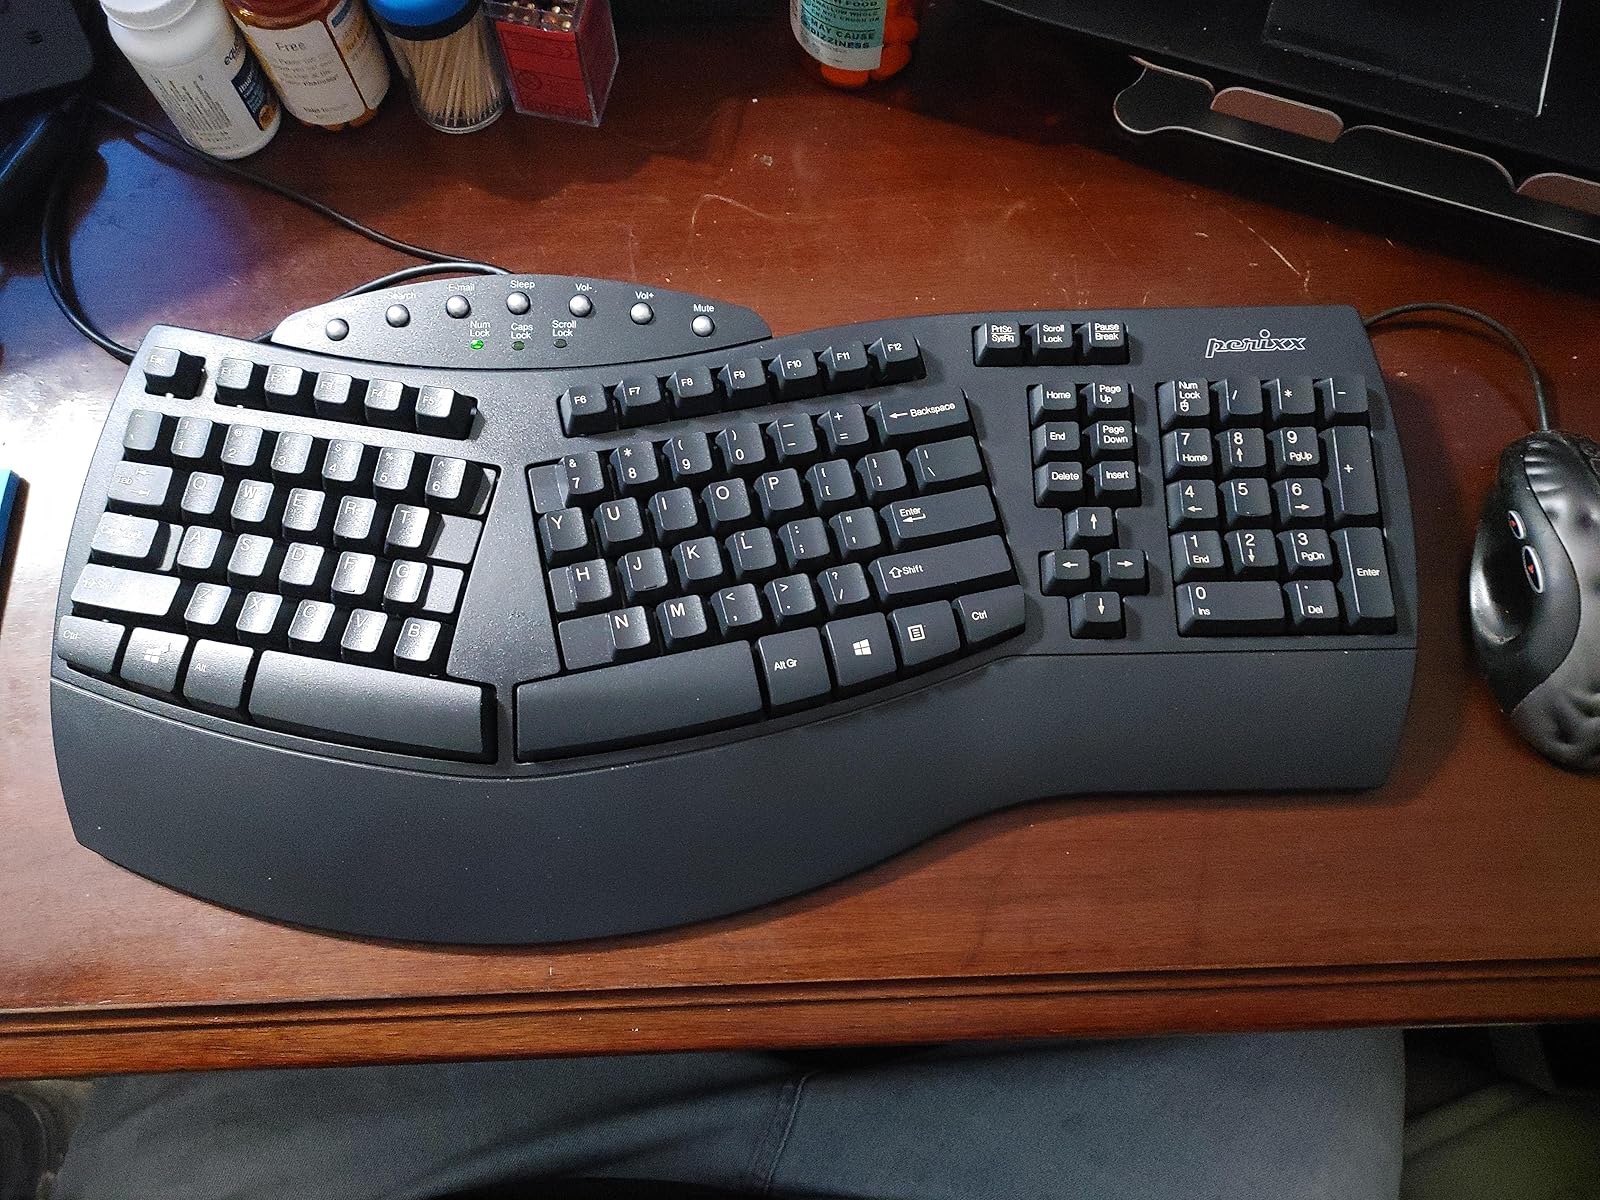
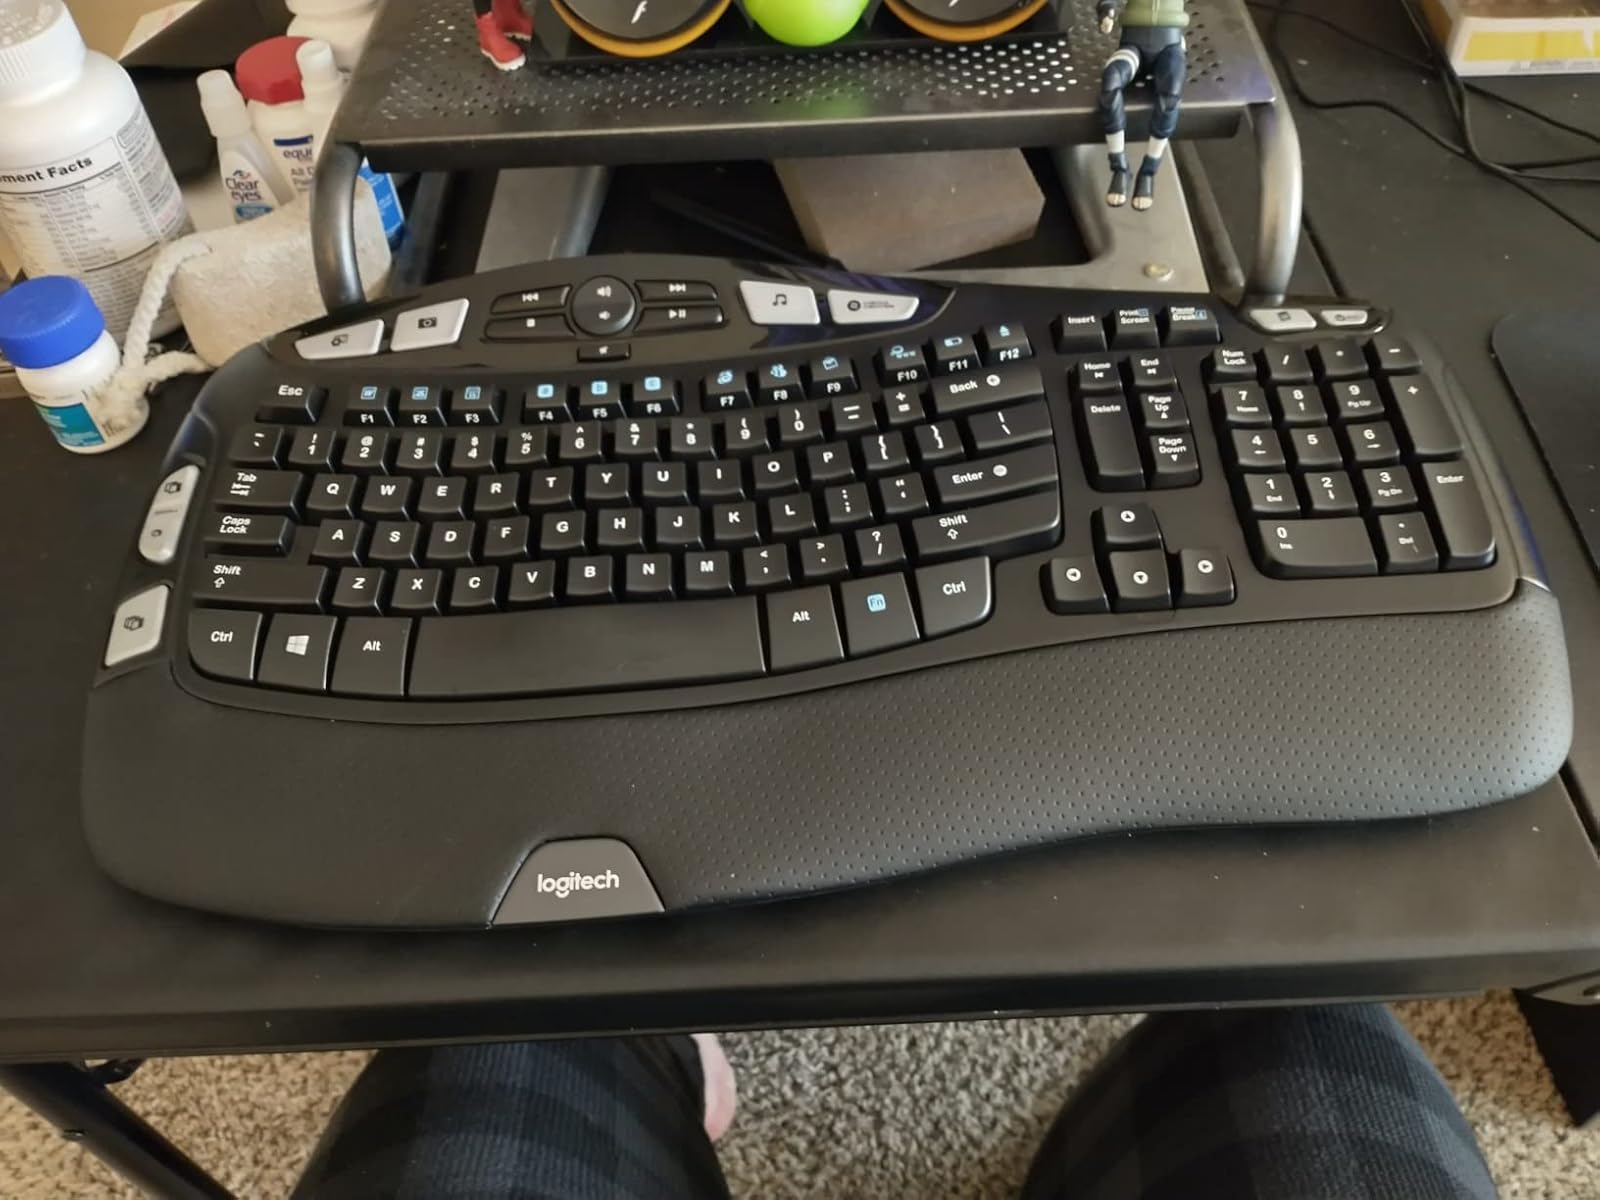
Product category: keyboard
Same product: no